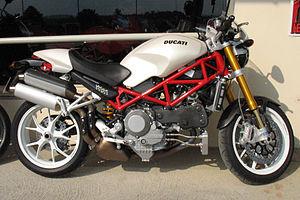
La 999 Monster S4Rs est une moto construite par Ducati.